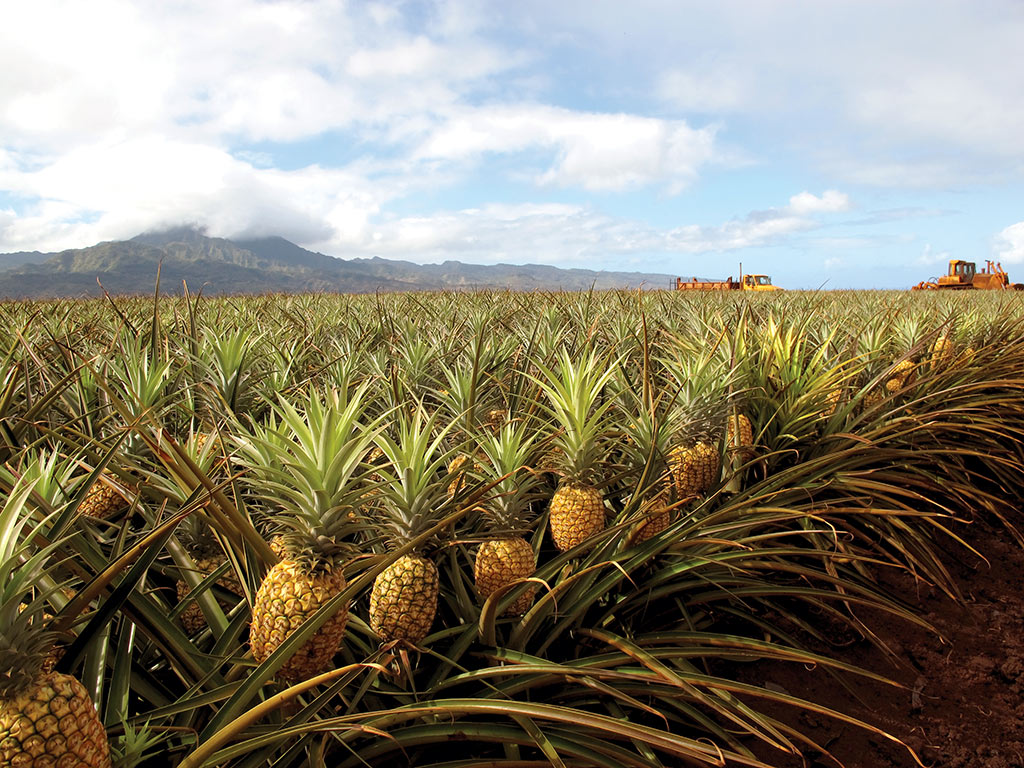
Label: Pineapple